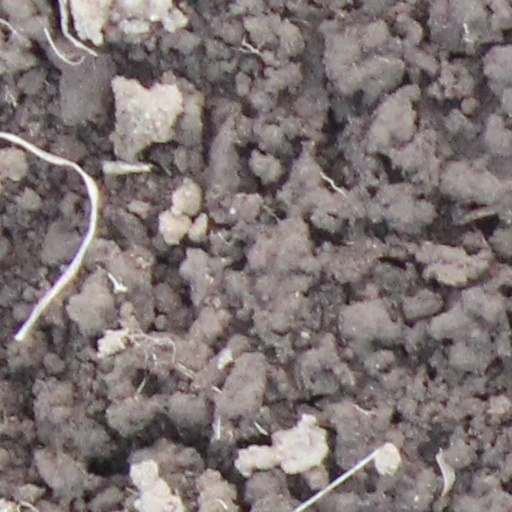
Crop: wheat